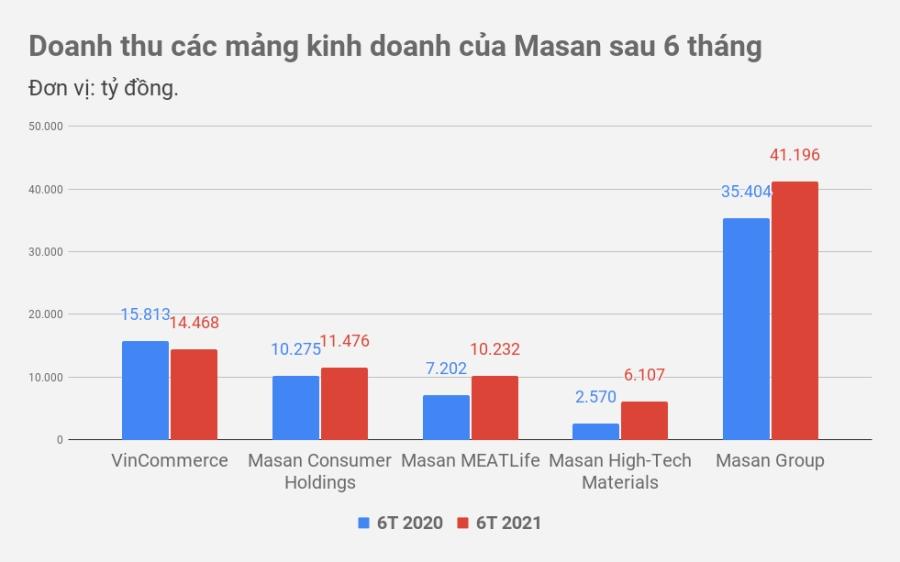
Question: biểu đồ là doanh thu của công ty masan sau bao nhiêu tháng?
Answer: biểu đồ là doanh thu sau 6 tháng của công ty